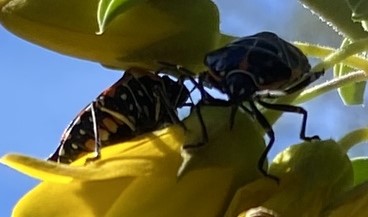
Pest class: stink_bug